Pea galaxy

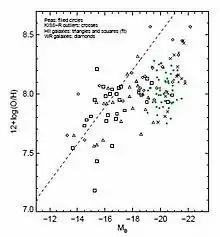
O/H vs. B-band (rest-frame) absolute magnitude

As well as the optical images from the SDSS, measurements from the GALEX survey were used to determine the ultraviolet values. This survey is well matched in depth and area, and 139 of the sampled 251 GPs are found in GALEX Release 4 (G.R.4). For the 56 of the 80 star-forming GPs with GALEX detections, the median luminosity is ~30,000 million formula_1 (~30,000 million solar luminosities).